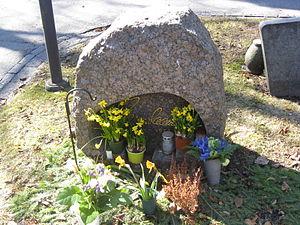
Jarno Saarinen est un pilote de vitesse moto finlandais né le 11 décembre 1945, à Turku et décédé le 20 mai 1973 à Monza dans un accident.